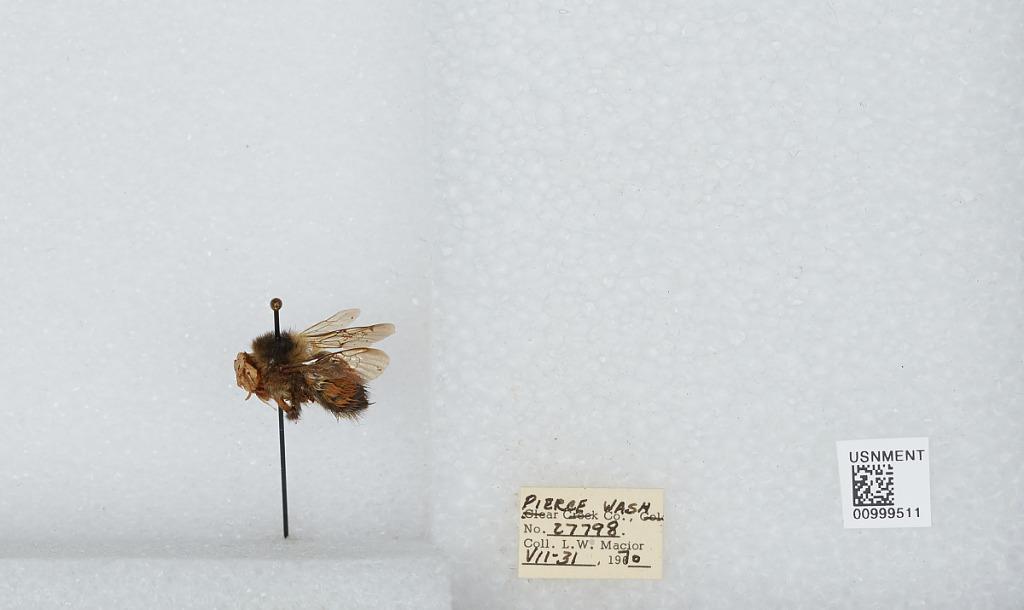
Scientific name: Bombus (Pyrobombus) melanopygus Nylander
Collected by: L. Macior
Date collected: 1970-7-31
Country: United States
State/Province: Washington
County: Pierce
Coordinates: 47.05, -122.12